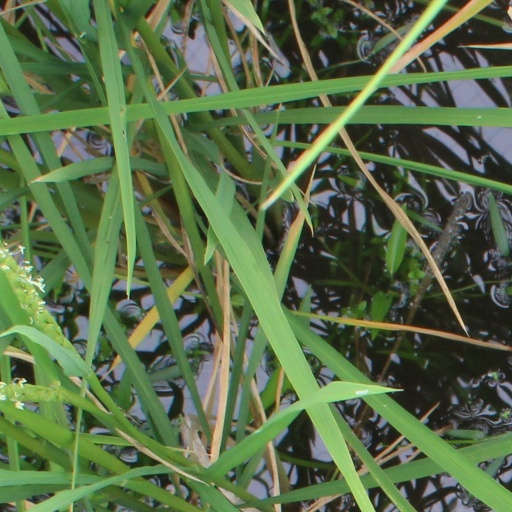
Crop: rice